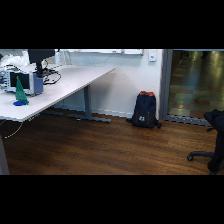
Label: NonHuman